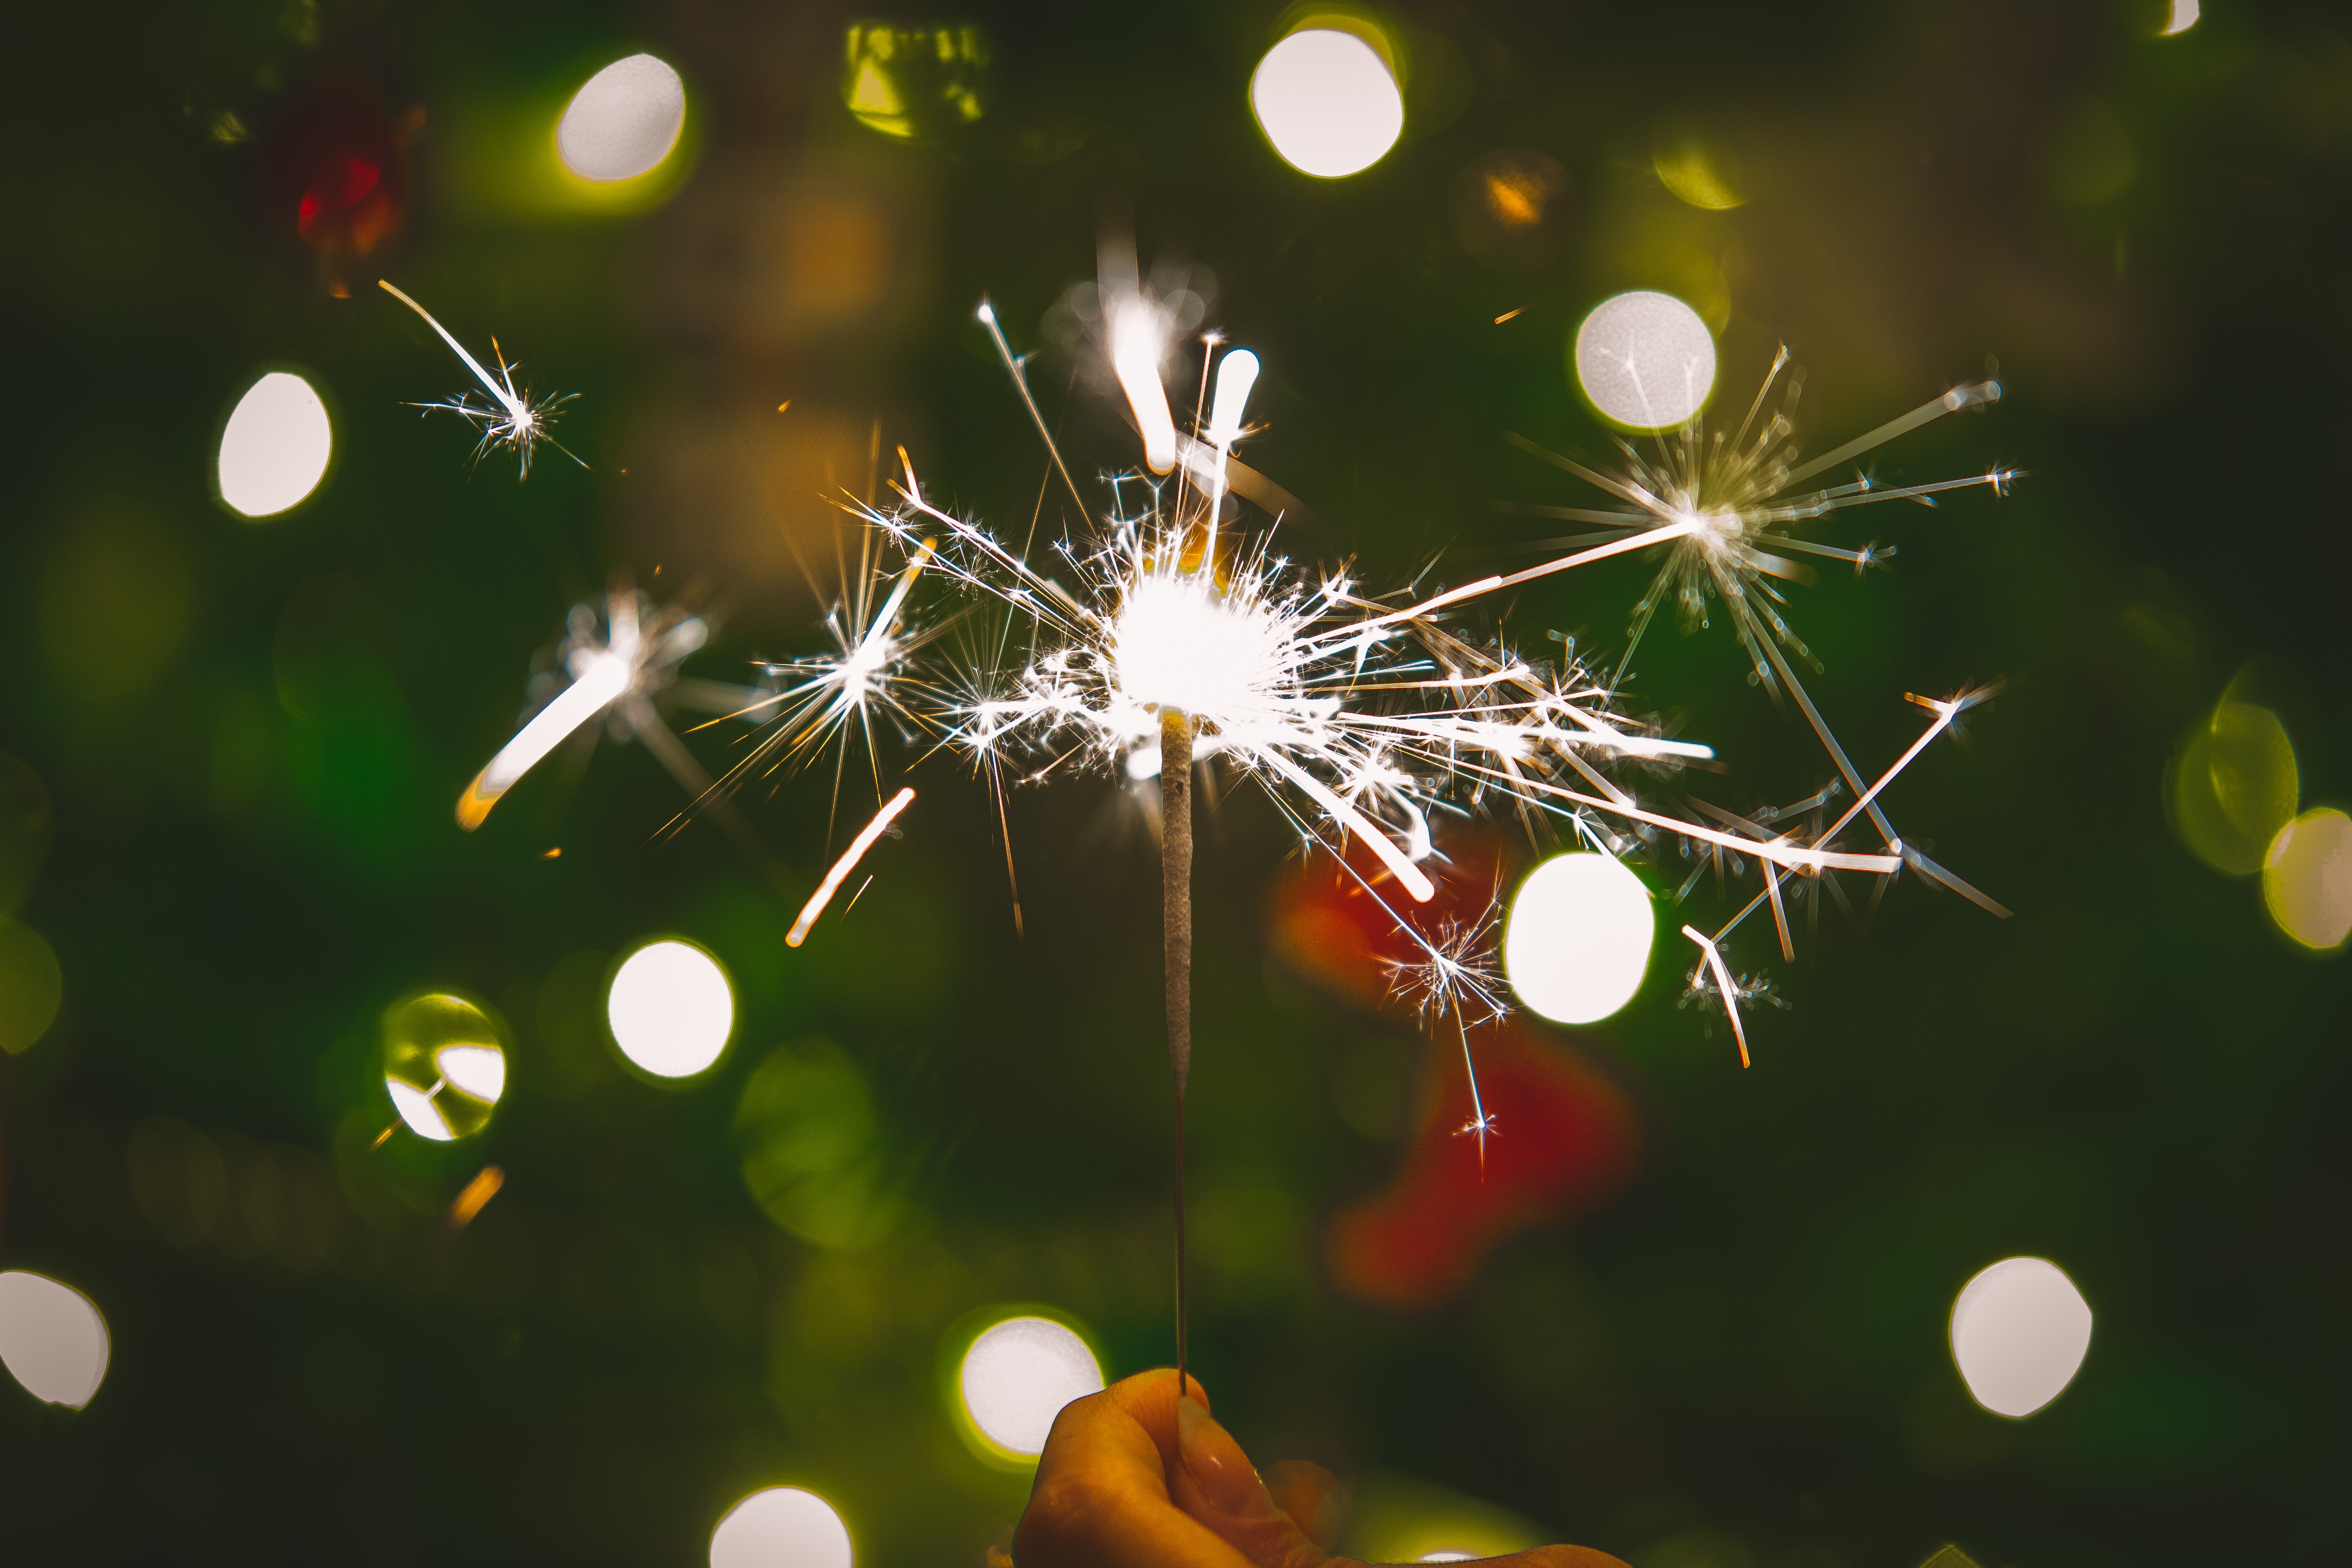
tree, nature, branch, light, plant, photography, sunlight, leaf, flower, sparkler, green, autumn, yellow, flora, close up, macro photography, computer wallpaper